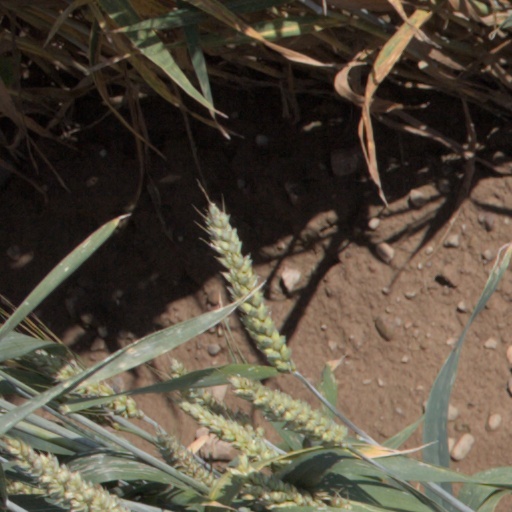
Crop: wheat